Question: Please indicate a possible affordance area of bicycle that can be used for holding with hands
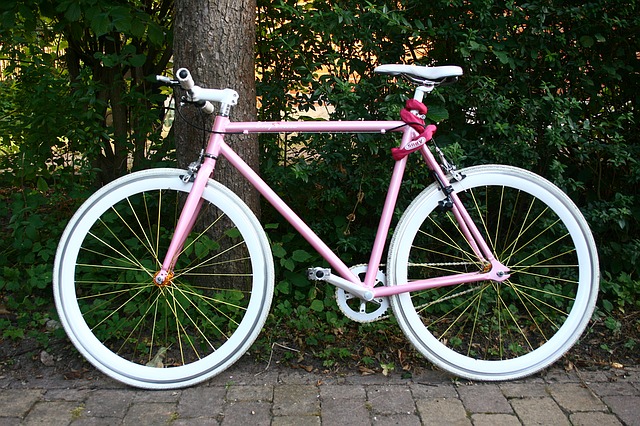
Answer: [154.5, 62, 217.5, 119]